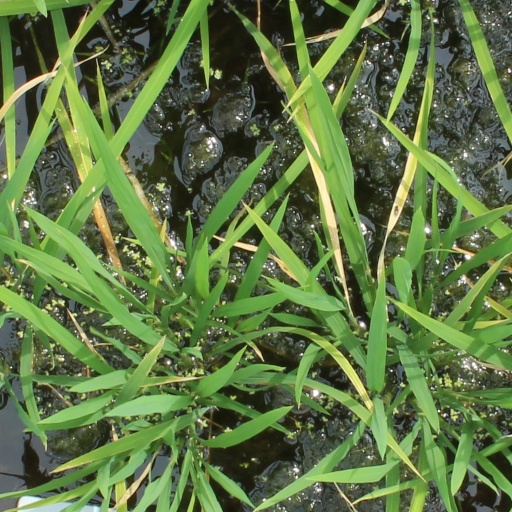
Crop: rice